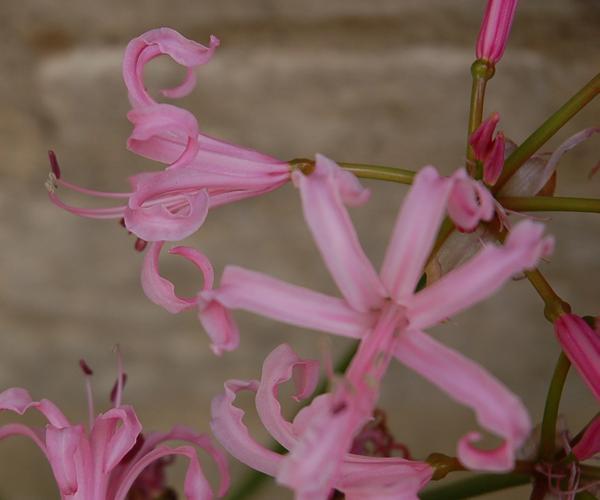
Label: cape flower